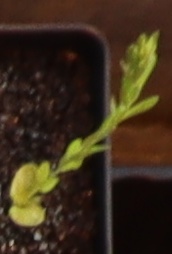
Label: Flax